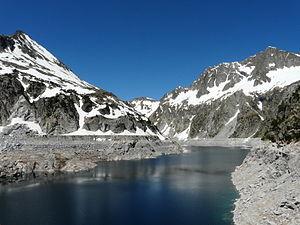
Le lac de Cap-de-Long en cours de remplissage, vu de l'est, Aragnouet, Hautes-Pyrénées, France.
Le lac de Cap de Long est un lac de barrage des Pyrénées françaises situé à une altitude de 2 160 m.